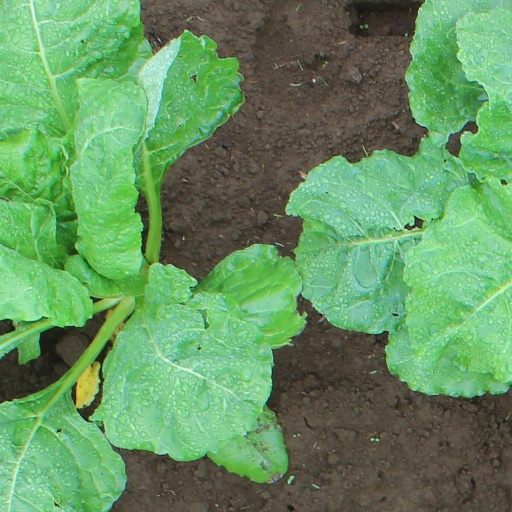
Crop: sugar beet